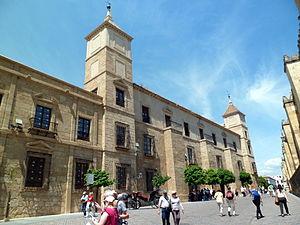
Le palais épiscopal de Cordoue est un bâtiment de style Renaissance situé dans le centre historique de Cordoue, dans la communauté autonome d'Andalousie, en Espagne. Il fait face à la façade occidentale de la mosquée-cathédrale. Tout comme l'ensemble du centre historique de la ville, ce bâtiment a été déclaré au Patrimoine mondial de l'humanité par l'UNESCO en 1994.